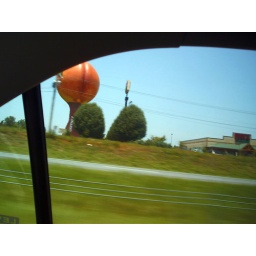
The famous peach-butt water tower in Gaffney, SC.